Achiemore, Durness

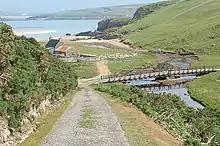
View of the bridge at Daill on the Cape Wrath road looking east towards the Kyle of Durness

Between 1935 and 1938, there were around 40 people living on the cape side. The farmsteads at Daill and Achiemore consisted of two or three buildings with assorted enclosures. Up to 10 children from across the cape were known to attend a side school to Durness Primary School which was located at Achiemore. The school closed in 1947 and the whole area of the cape is now virtually uninhabited. The school building stood until the early 1990s, when its roof blew off in strong winds, and its walls were taken down to strengthen the wooden bridge constructed by the Royal Marines in 1980 crossing the Daill River to the north west of Achiemore.